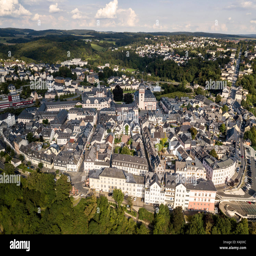
aerial view over the old town .